Flight surgeon

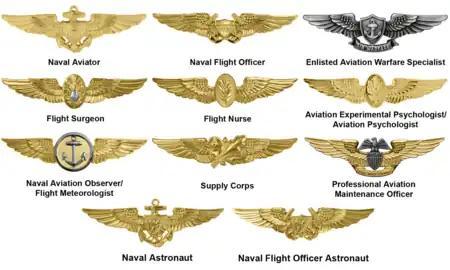
Aviation Warfare insignia

A flight surgeon is a medical officer practicing in the clinical field of aviation medicine, which is also occasionally known as flight surgery.